The Innocence of Ruth

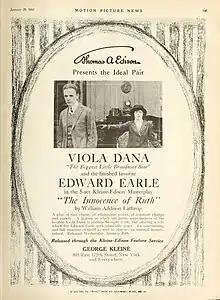

The Innocence of Ruth is a 1916 American silent drama film directed by John H. Collins and starring Edward Earle, Viola Dana, and Augustus Phillips.